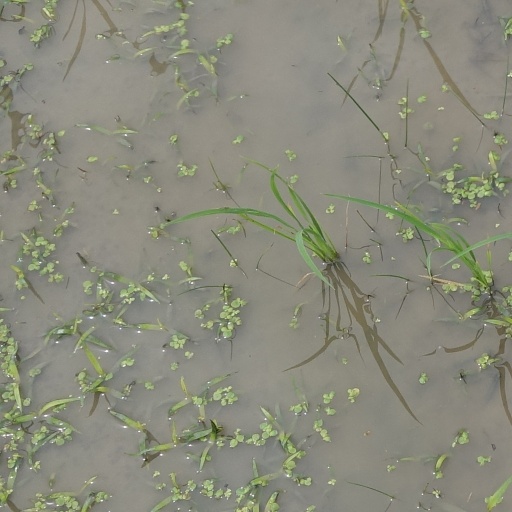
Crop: rice